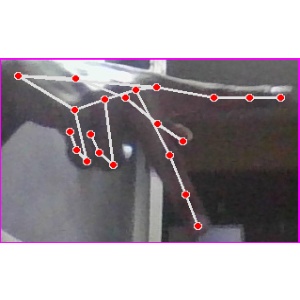
अक्षर: प